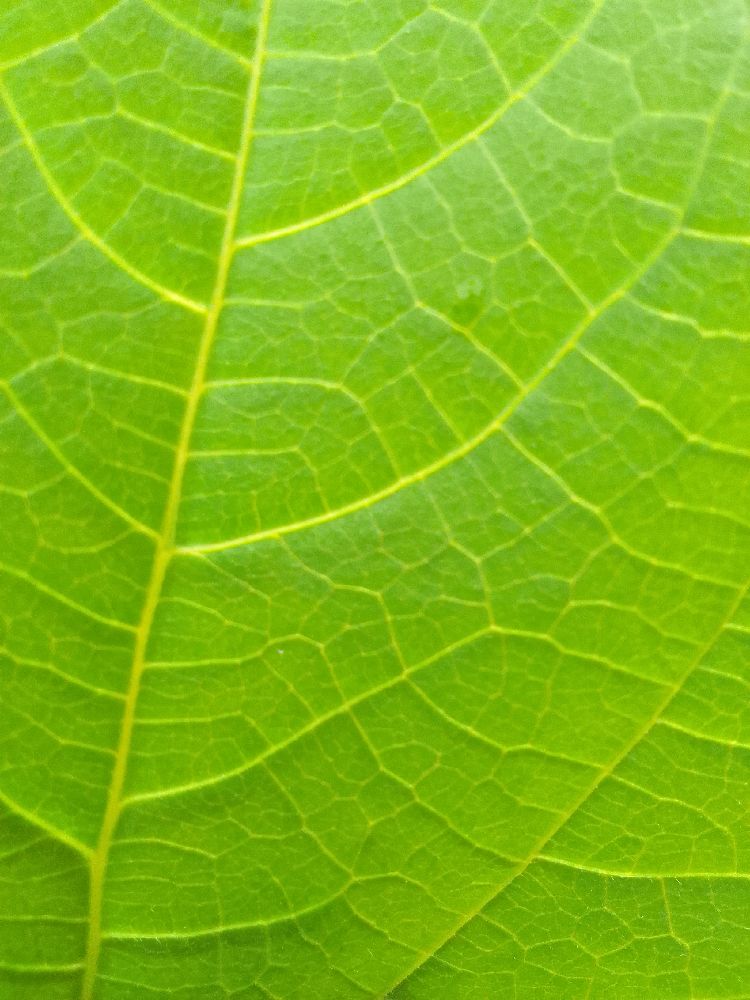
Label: healthy